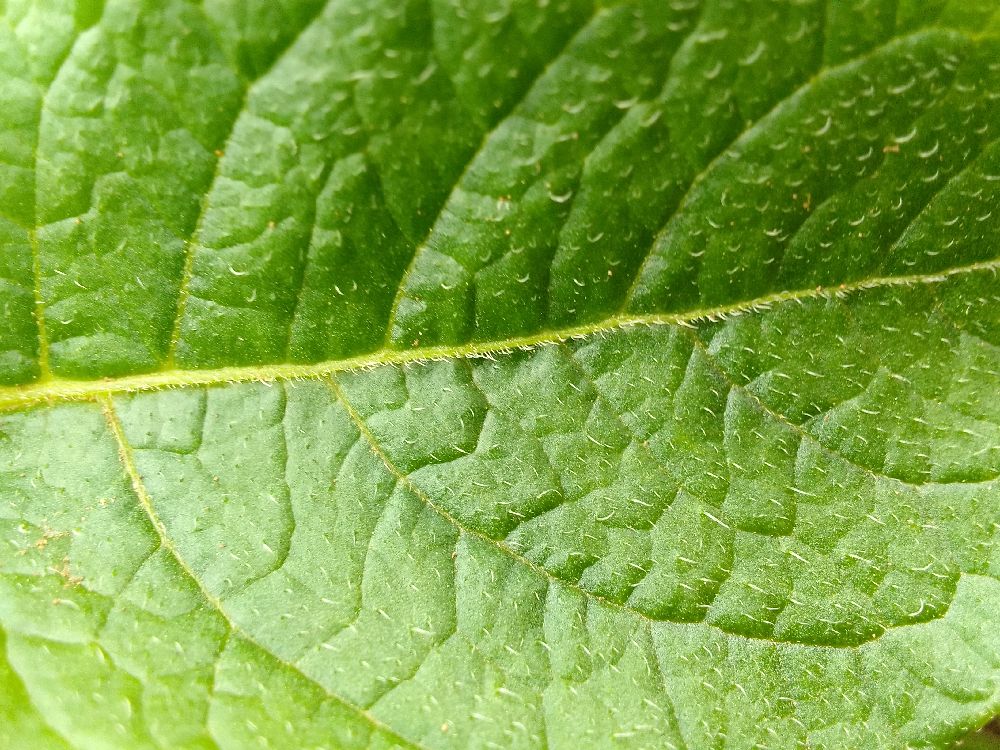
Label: Healthy